Ébréon

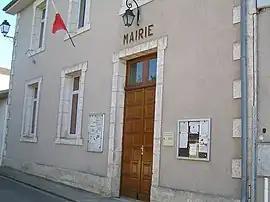
Town hall

Ébréon is a commune in the Charente department in southwestern France.